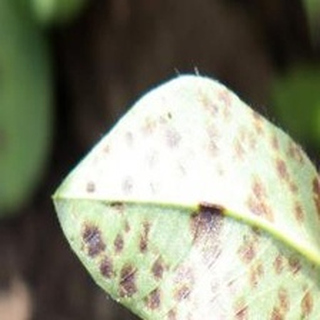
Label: groundnut_rust